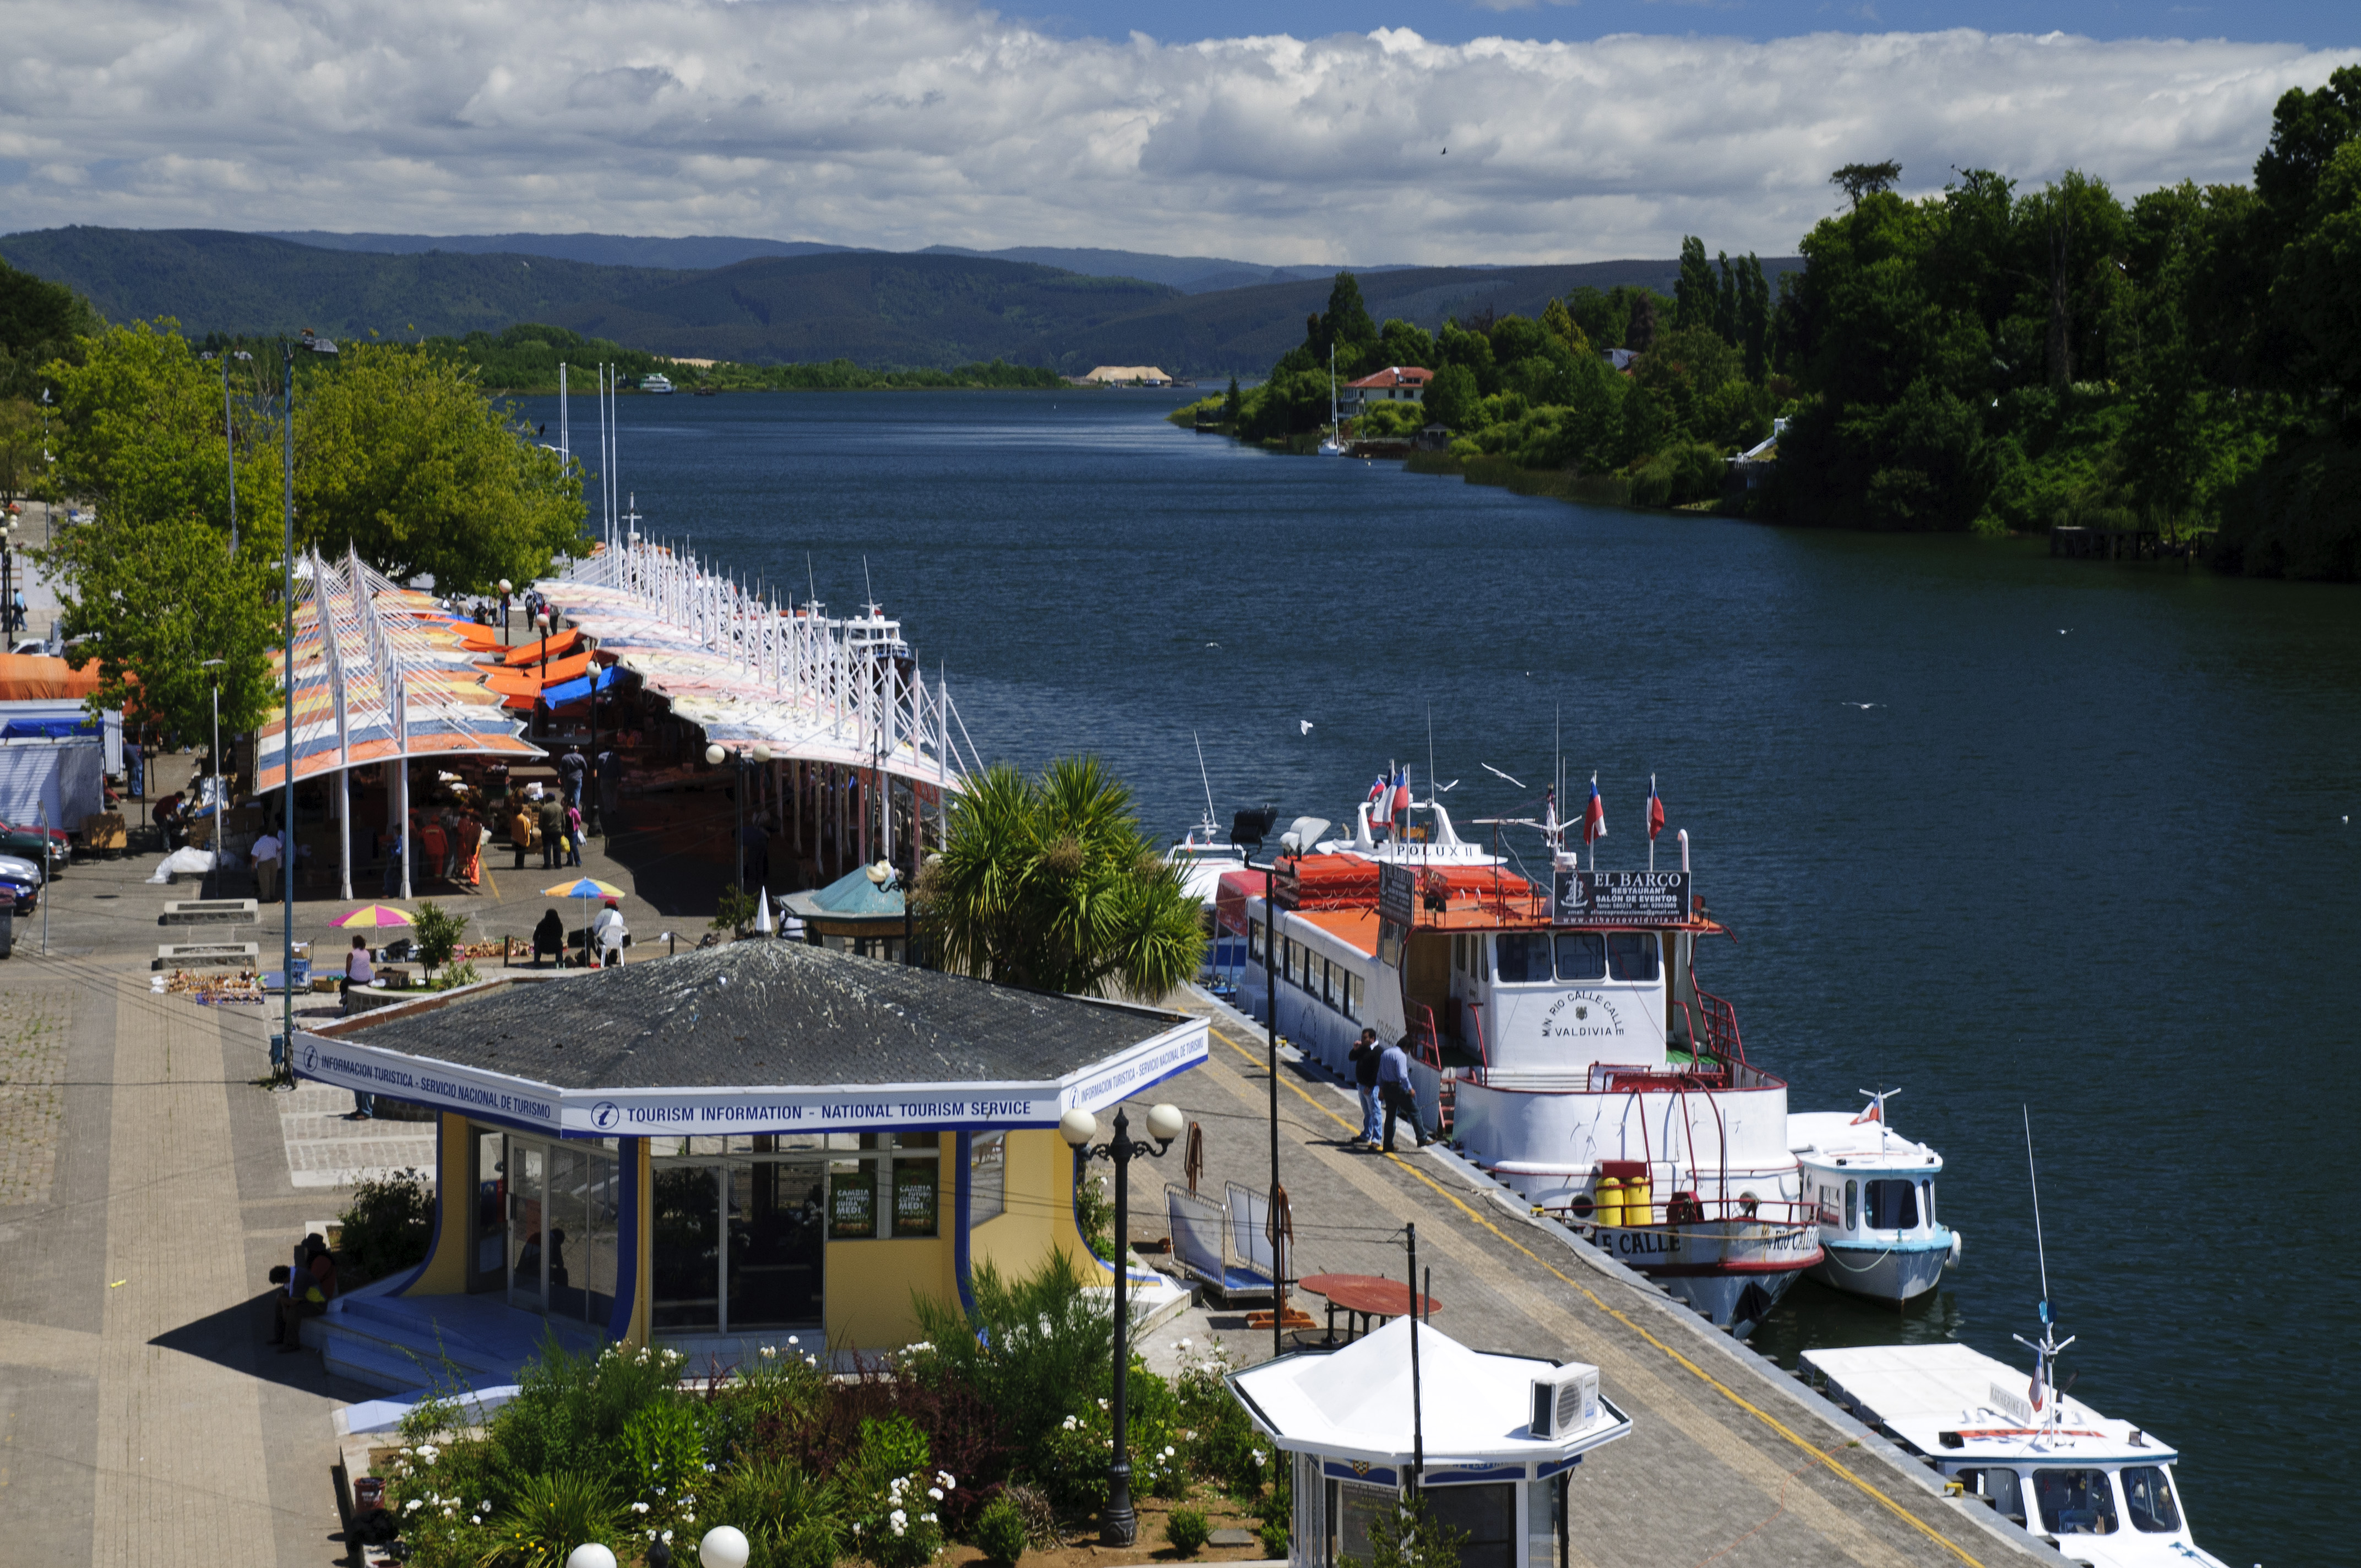
sea, coast, dock, vacation, vehicle, bay, harbor, nikon, tourism, waterway, chile, body of water, d300